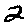
Label: 2